Hurricane Gabrielle (1989)

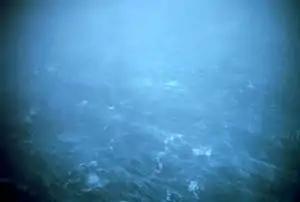
Rough seas from Hurricane Gabrielle viewed from a hurricane hunter aircraft.

Although Gabrielle remained far from land throughout its duration, its large size caused swells in the Lesser Antilles, the East Coast of the United States, Bermuda, and Atlantic Canada. Minor to moderate coastal flooding damage occurred in the Leeward Islands and the British Virgin Islands. Along the East Coast of the United States, rough seas caused one fatality in Maine, two in Massachusetts, one in New Jersey, and four in New York. Additionally, swells in Atlantic Canada caused one drowning fatality in Nova Scotia.